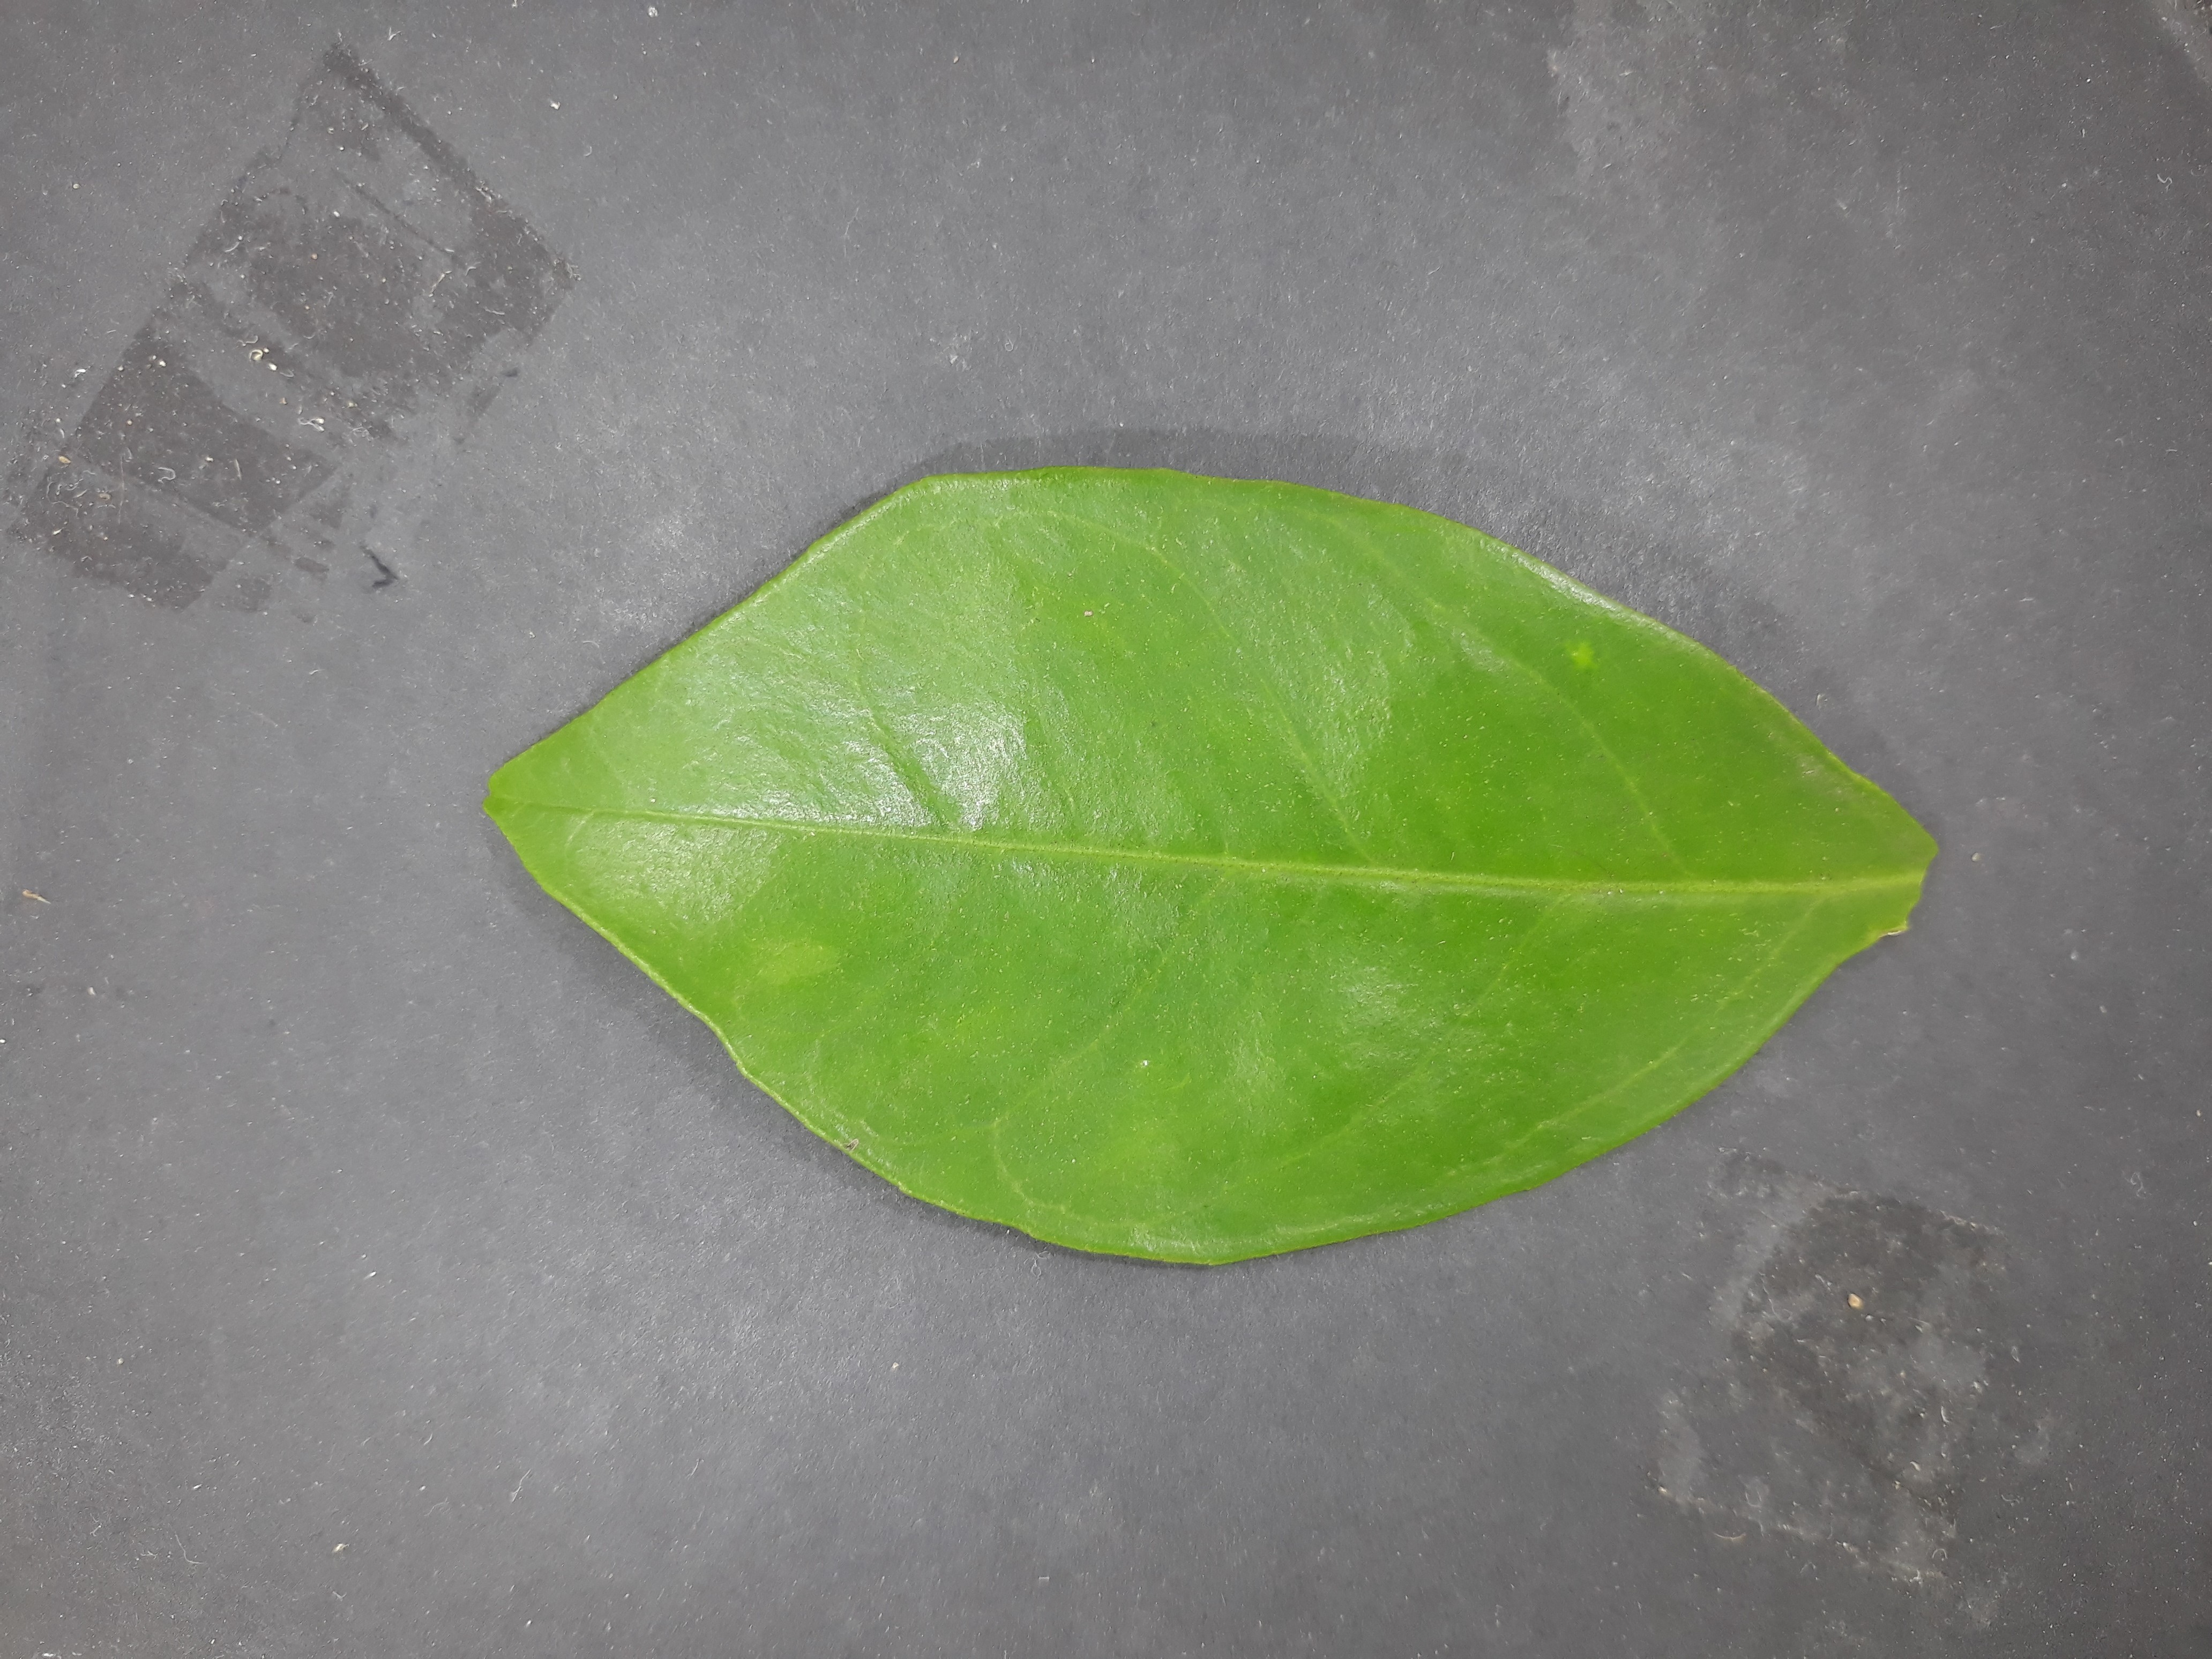
Label: Healthy